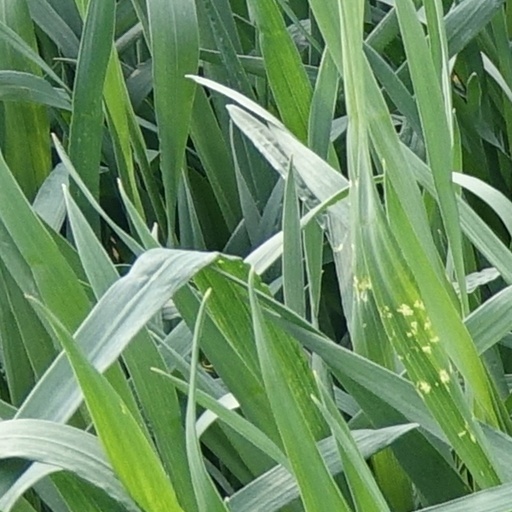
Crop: wheat